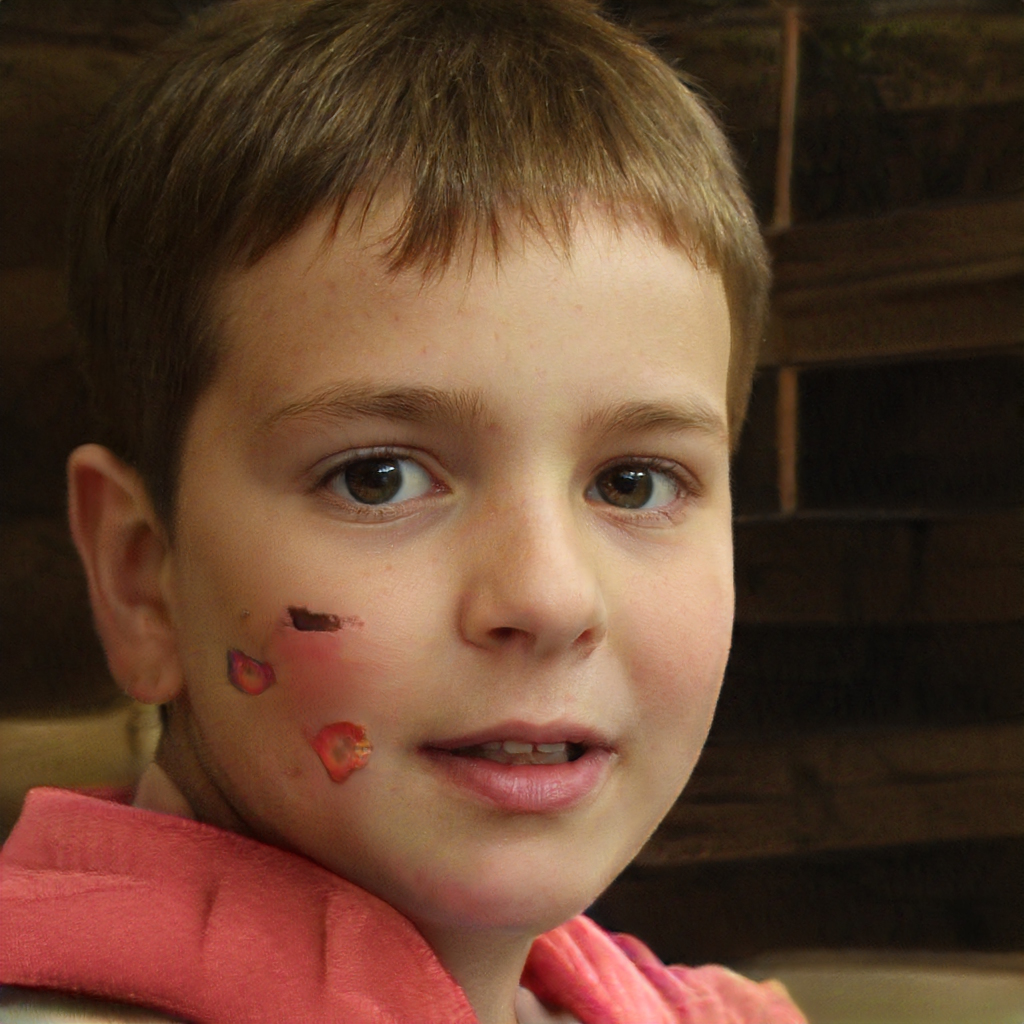
Portrait style: Real Portrait